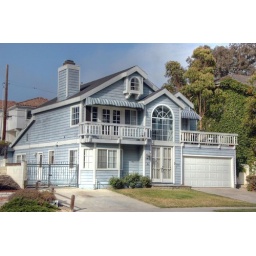
A pale blue house in San Juan Capistrano